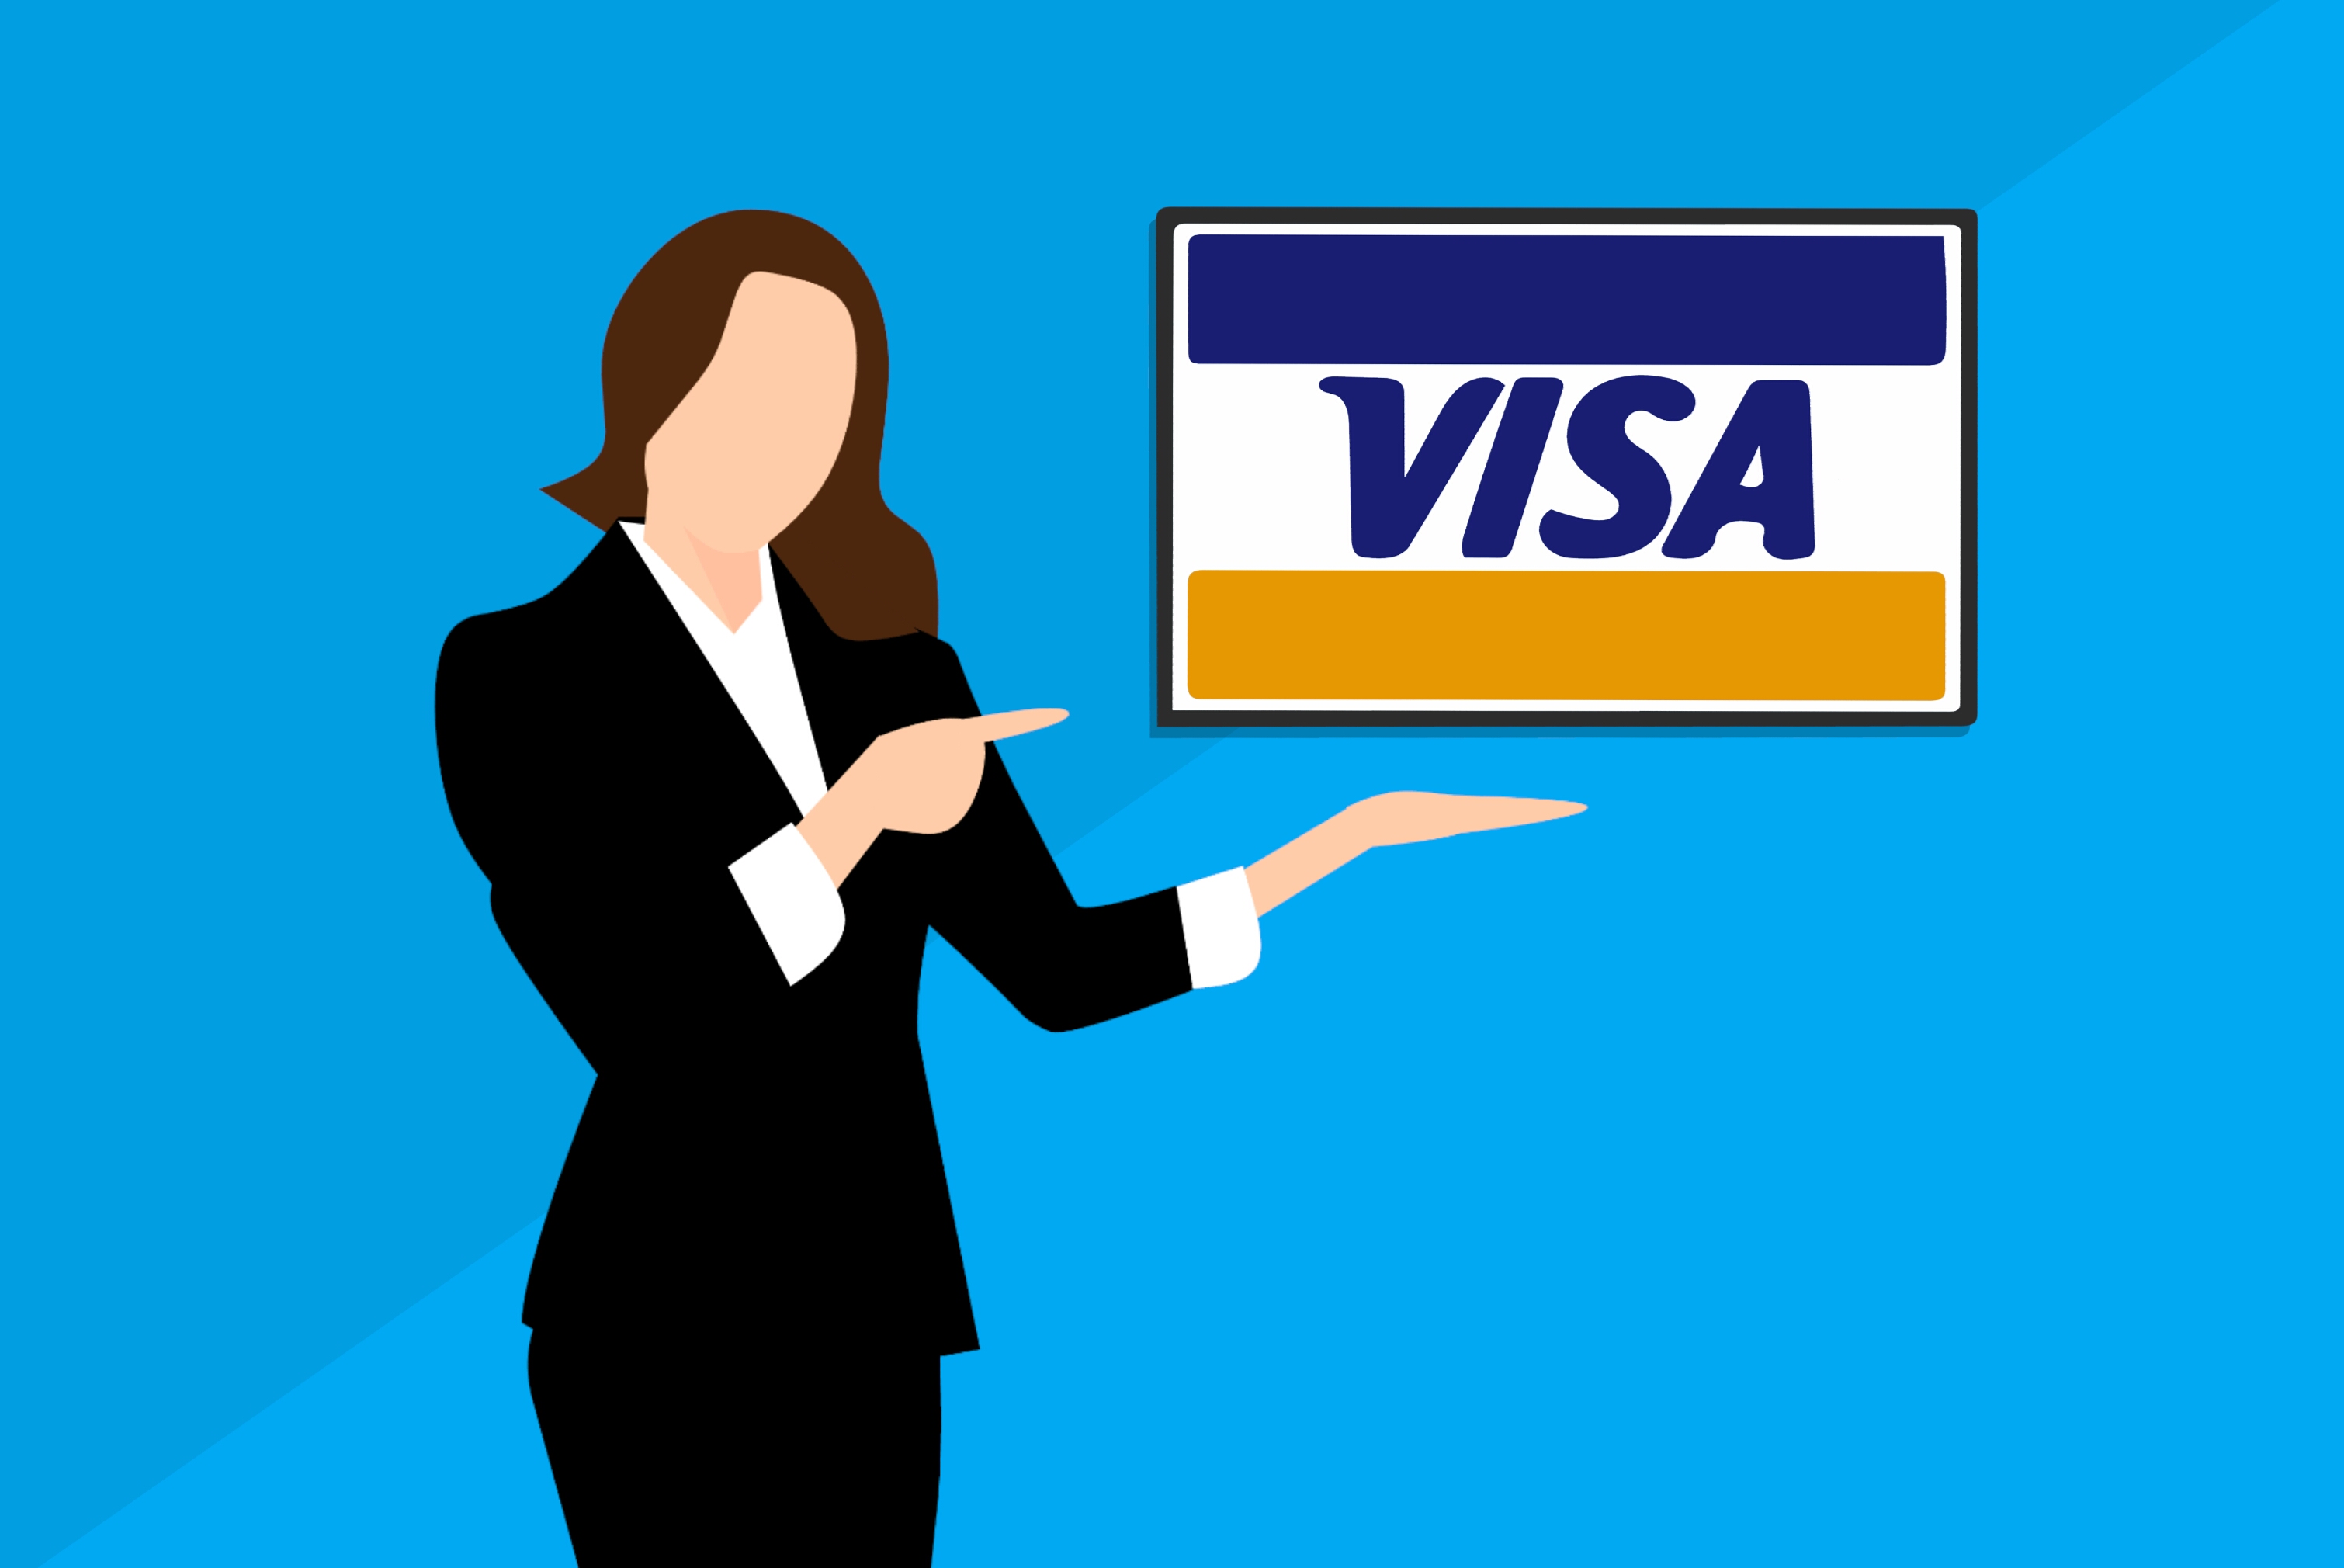
credit card, visa, card, bank, account, american, brand, business, commerce, commercial, currency, debit, electronic, finance, financial, group, modern, money, object, online, pay, payment, plastic, purchase, security, sign, symbol, worldwide, woman, text, human behavior, communication, public speaking, conversation, font, line, area, presentation, logo, technology, organization, orator, graphics, online advertising, job